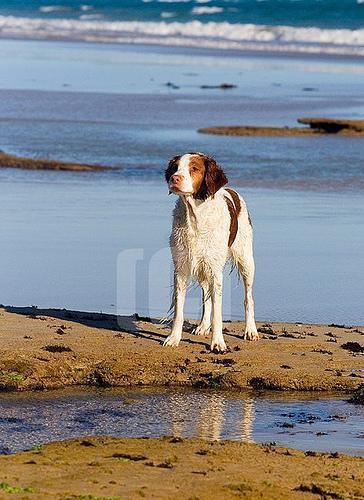
Brittany_spaniel